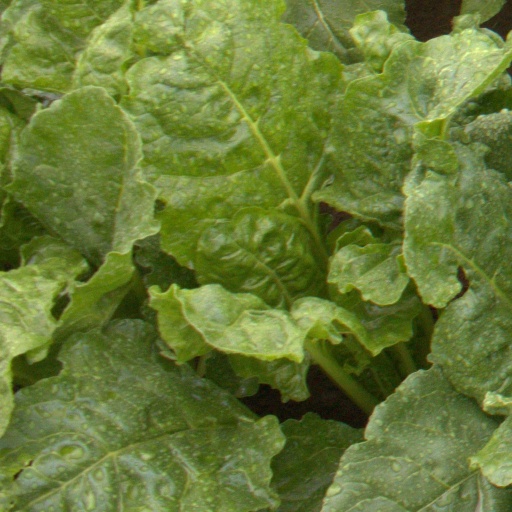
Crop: sugar beet